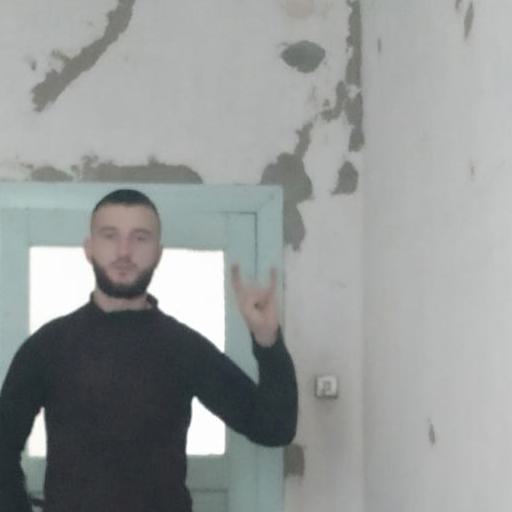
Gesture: rock